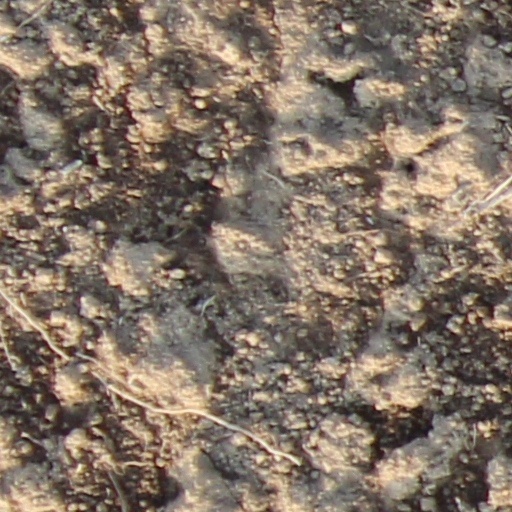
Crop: wheat